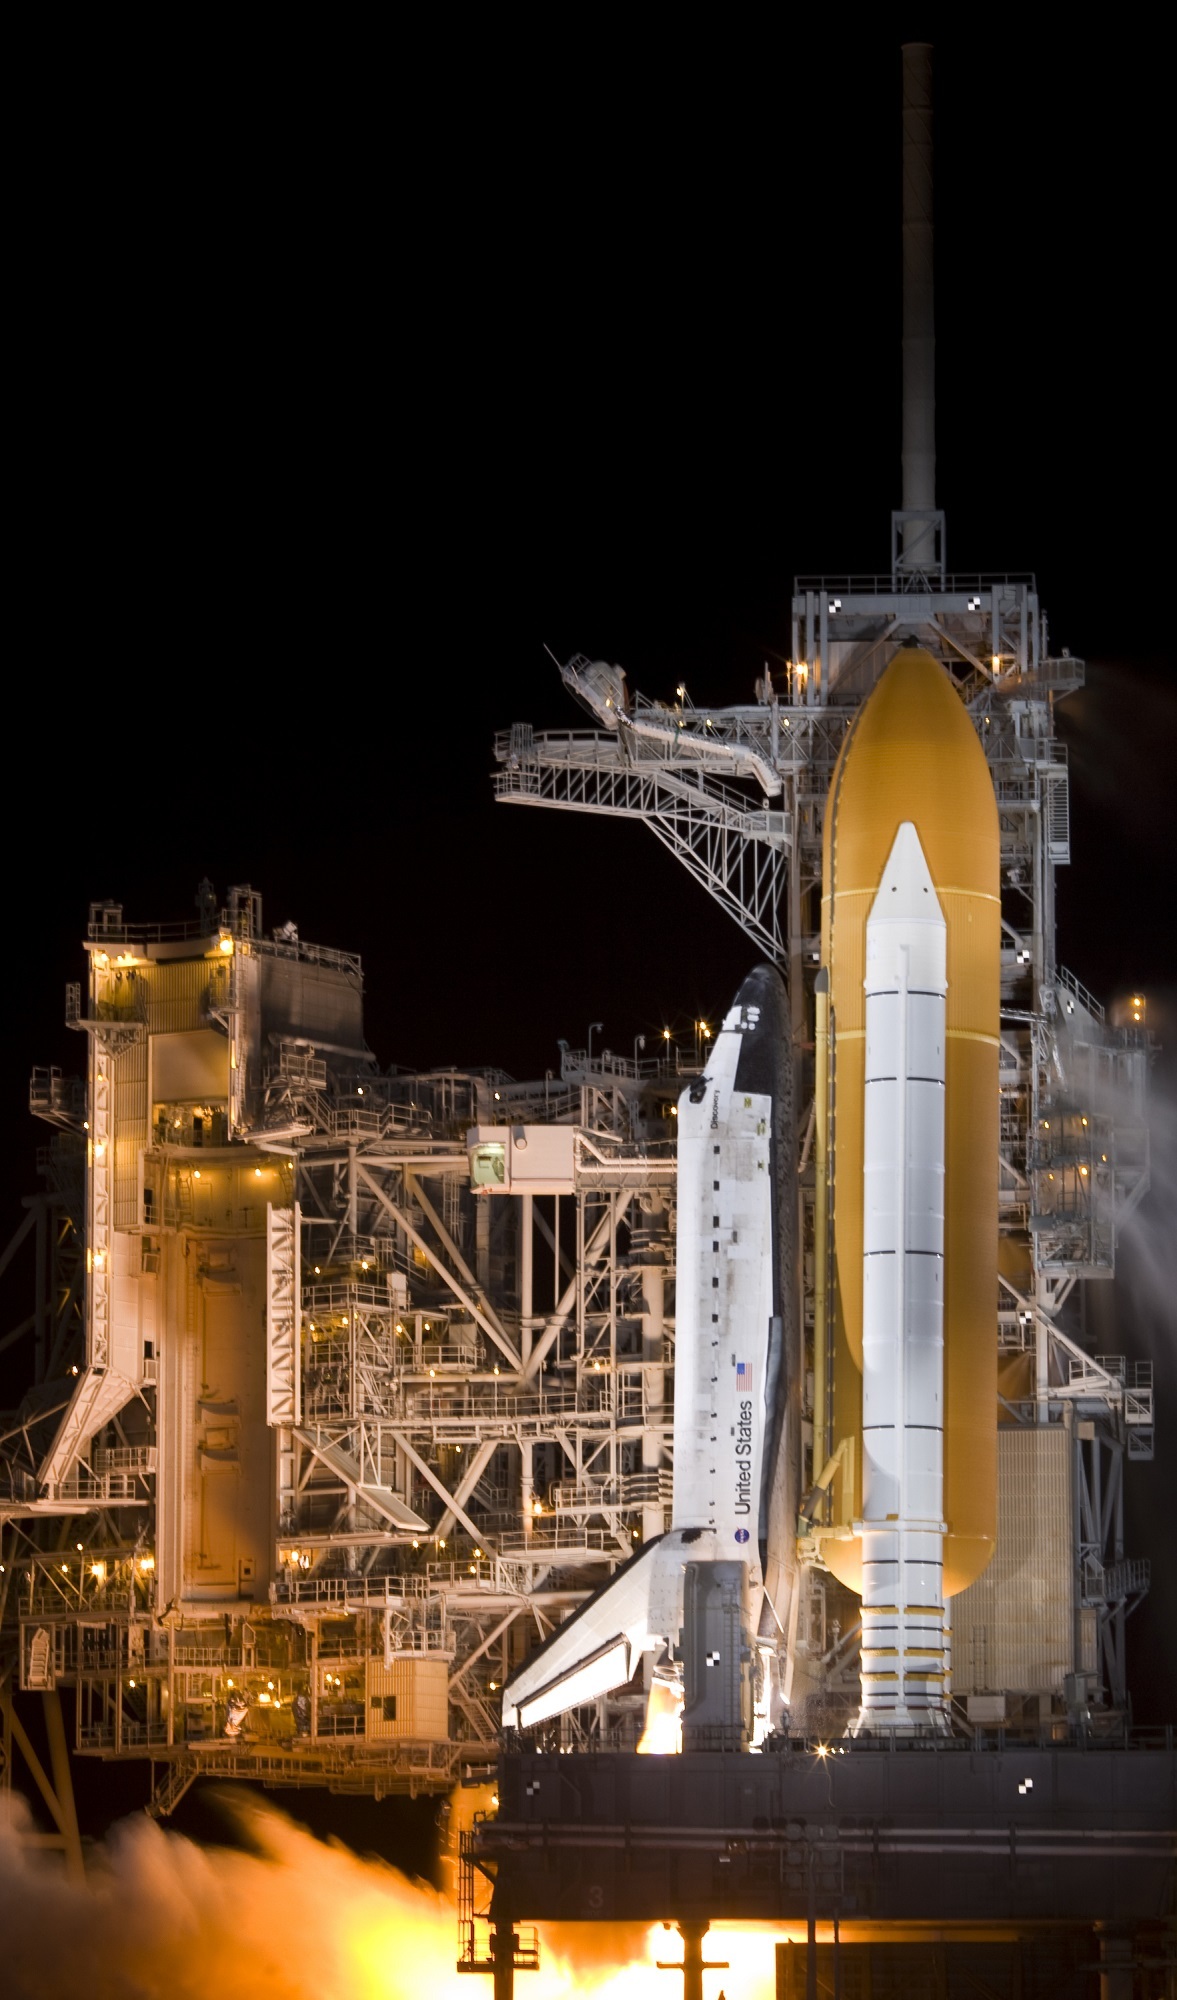
architecture, sky, night, building, city, cityscape, tower, journey, flight, industry, rocket, mission, astronaut, exploration, spaceship, metropolis, launch pad, rollout, pre launch, space shuttle